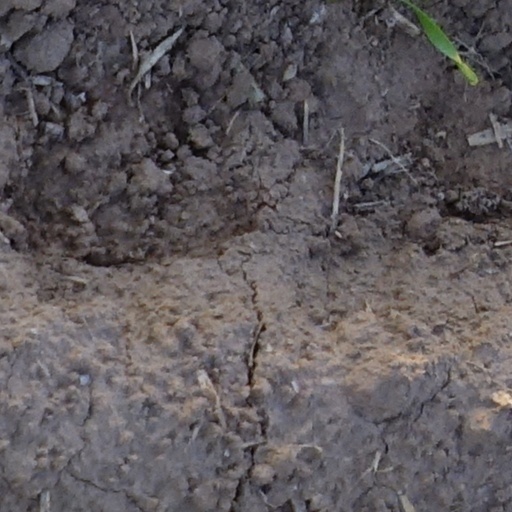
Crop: wheat